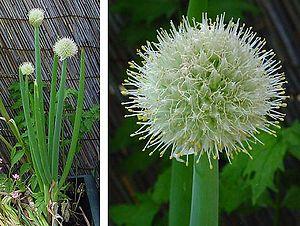
L'échalion, ou échalote « cuisse de poulet », est une variété d'oignon ressemblant à l'échalote et souvent confondue avec cette dernière.
L'oignon ou ognon, prononcé /ɔ.ɲɔ̃/, est une espèce de plantes herbacées bisannuelles de la famille des Amaryllidaceae, largement et depuis longtemps cultivée comme plante potagère pour ses bulbes de saveur et d'odeur fortes ou pour ses feuilles. Le terme désigne aussi le bulbe de cette plante récolté comme légume. Par extension, il désigne parfois familièrement en jardinage les bulbes d'autres plantes, généralement non comestibles.